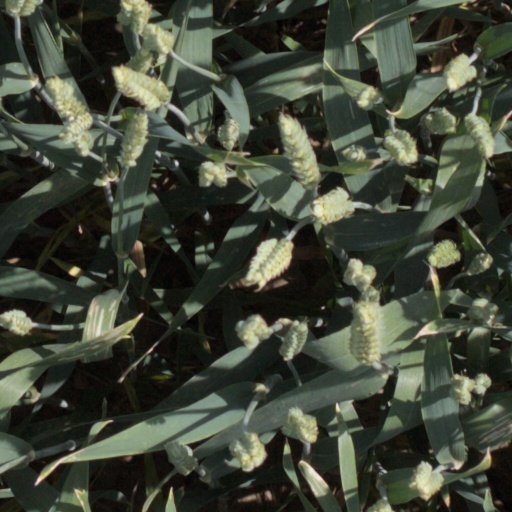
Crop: wheat